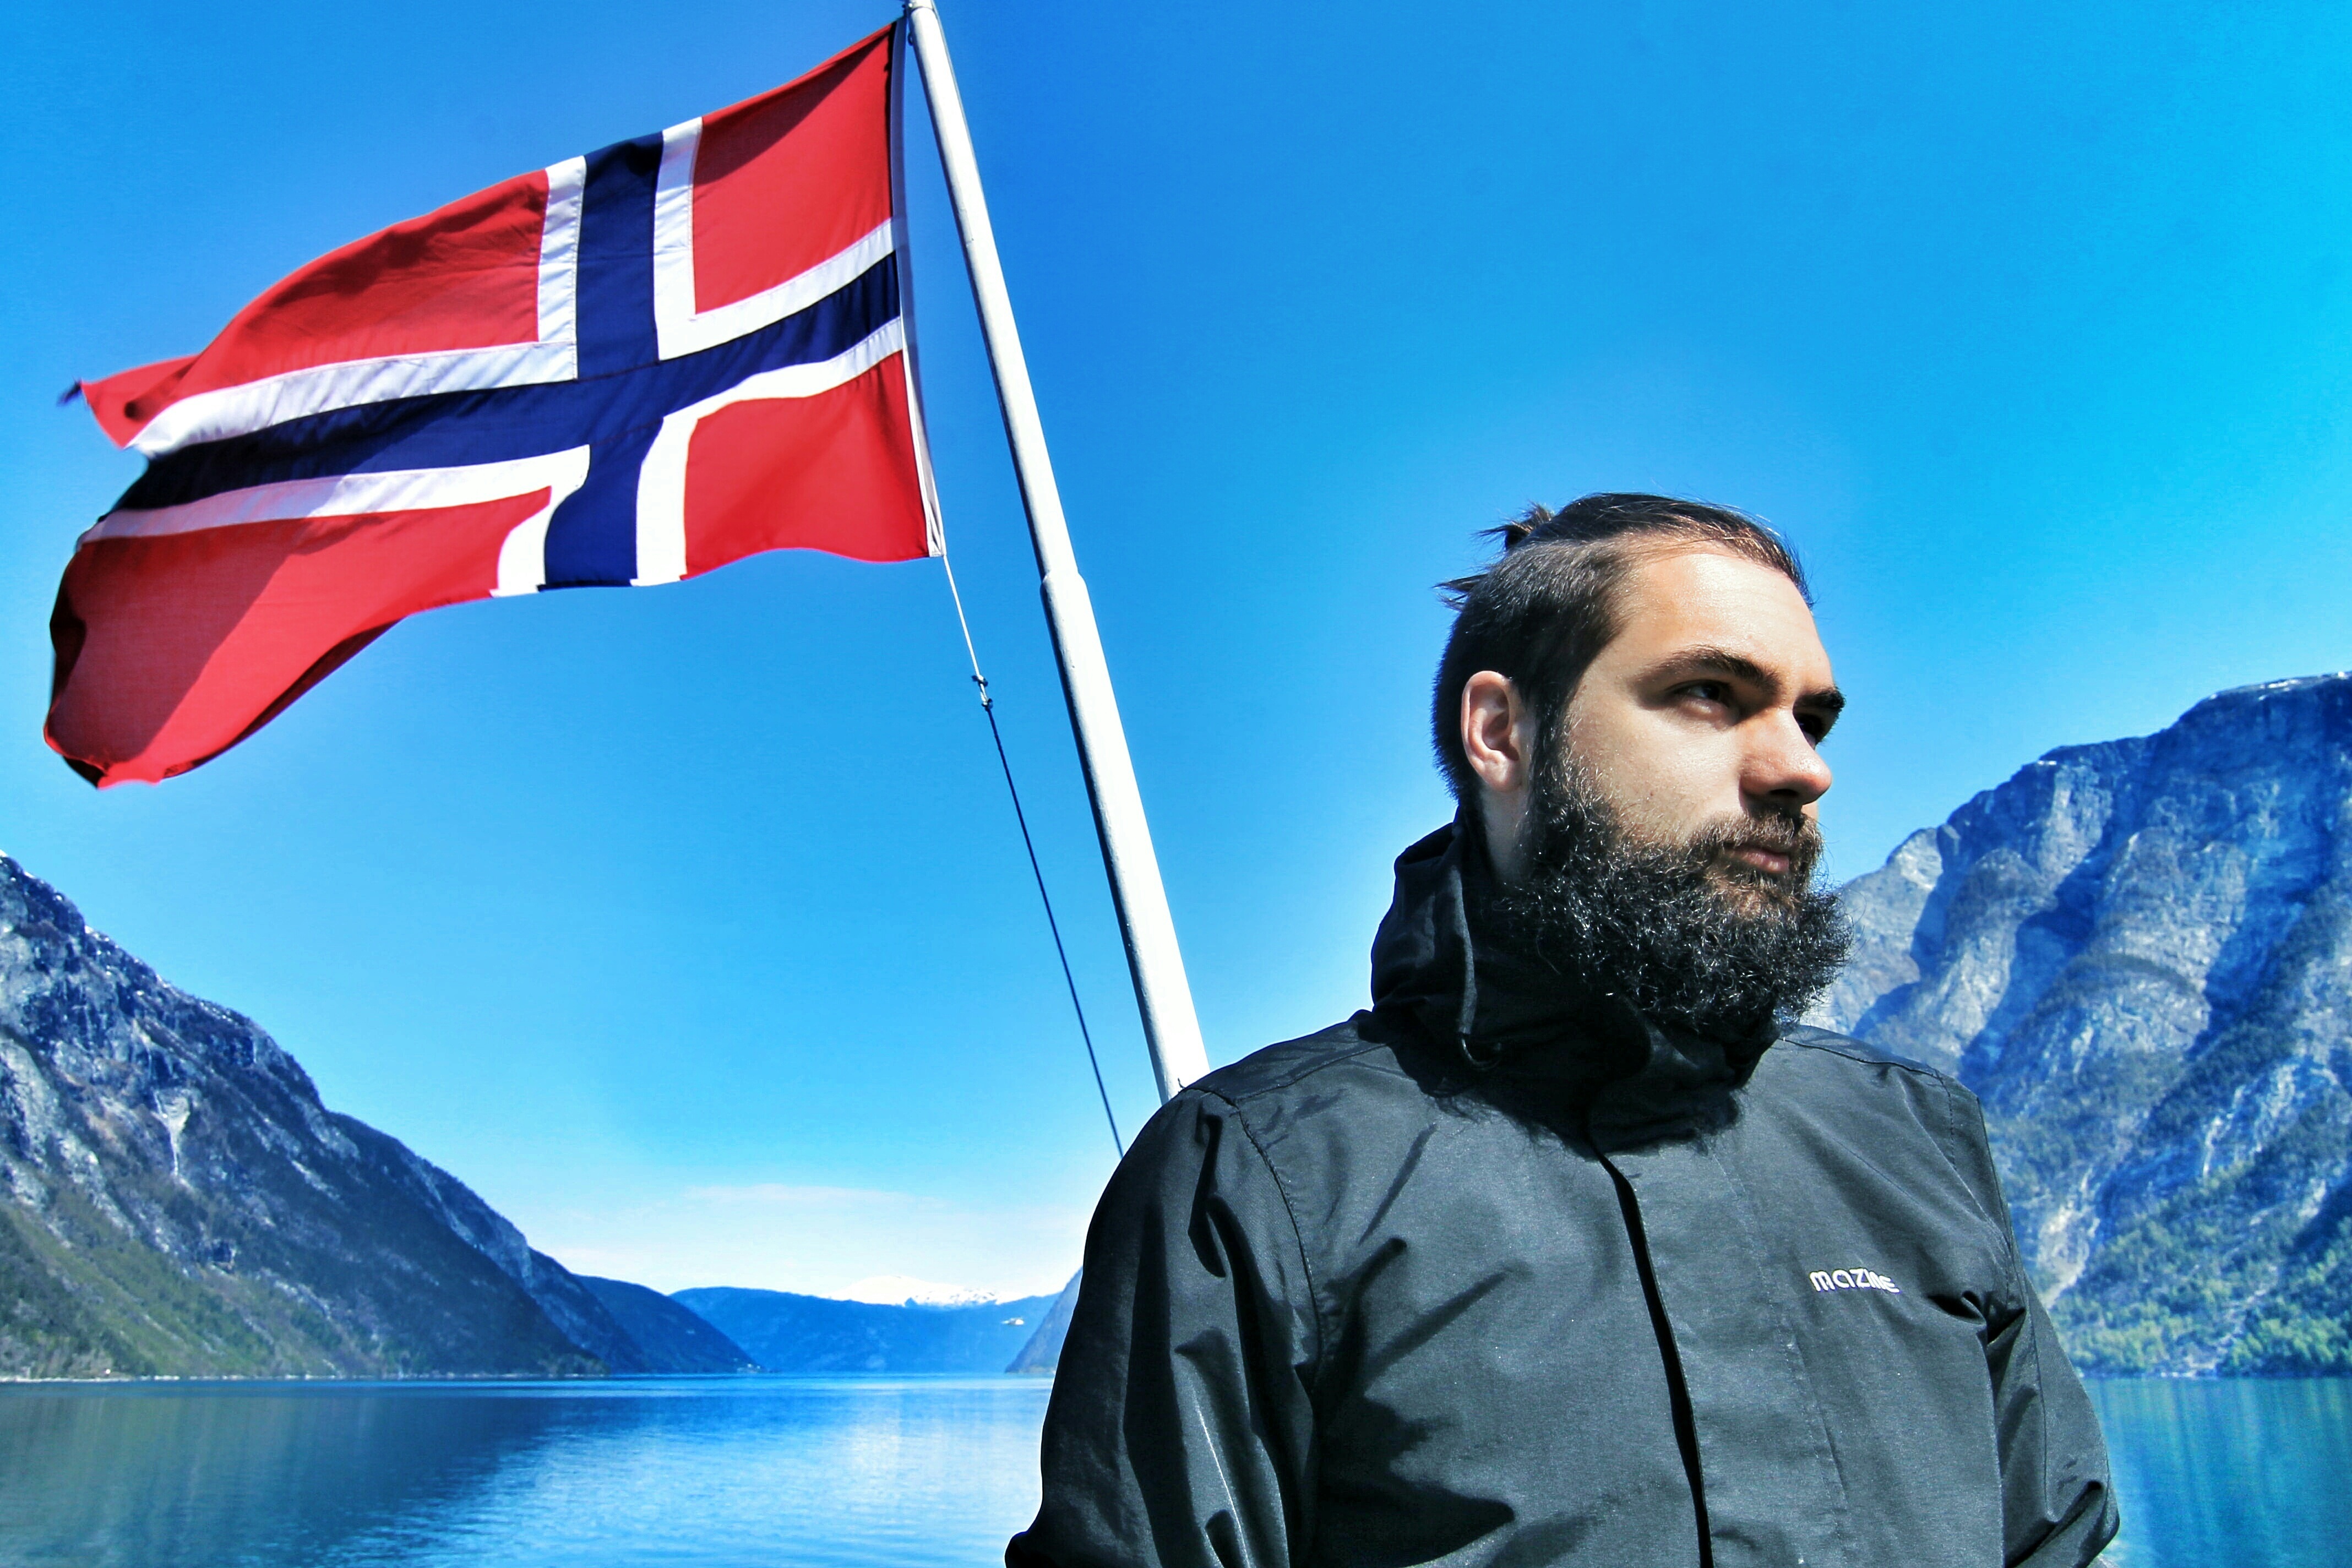
river, flag, extreme sport, hipster, power, sweden, viking, norway, norwegian, warrior, iceland scandinavian